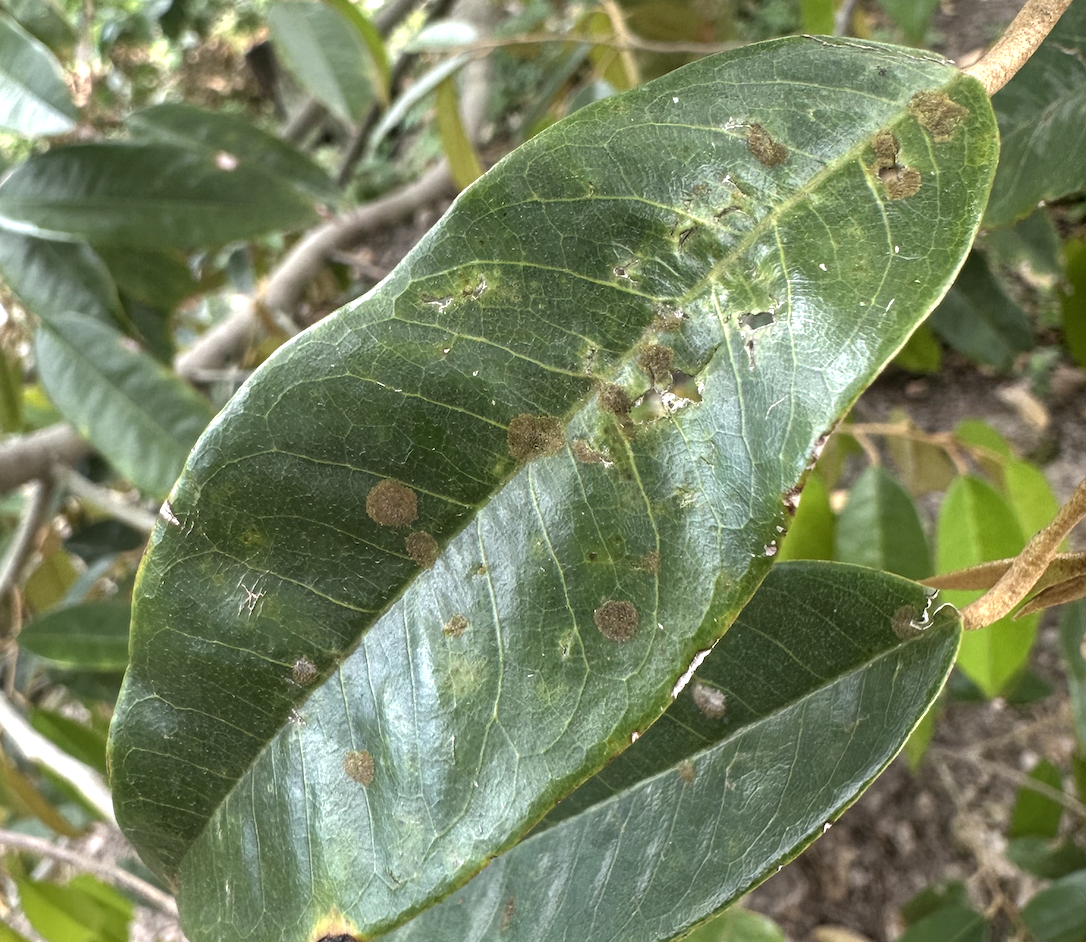
Label: stem_blight